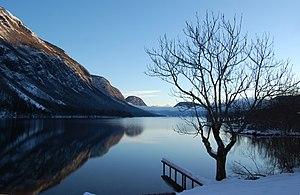
Lac de Bohinj dans le parc national de Triglav dans la municipalité de Bohinj en Slovénie Slovenščina: Bohinjsko jezero zjutraj
Le lac de Bohinj est le plus grand lac permanent de Slovénie. Il est situé dans la municipalité de Bohinj au nord-ouest du pays, et à l'intérieur du parc national de Triglav.